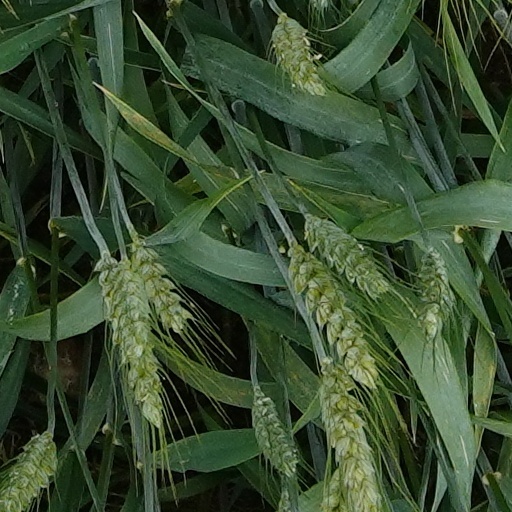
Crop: wheat